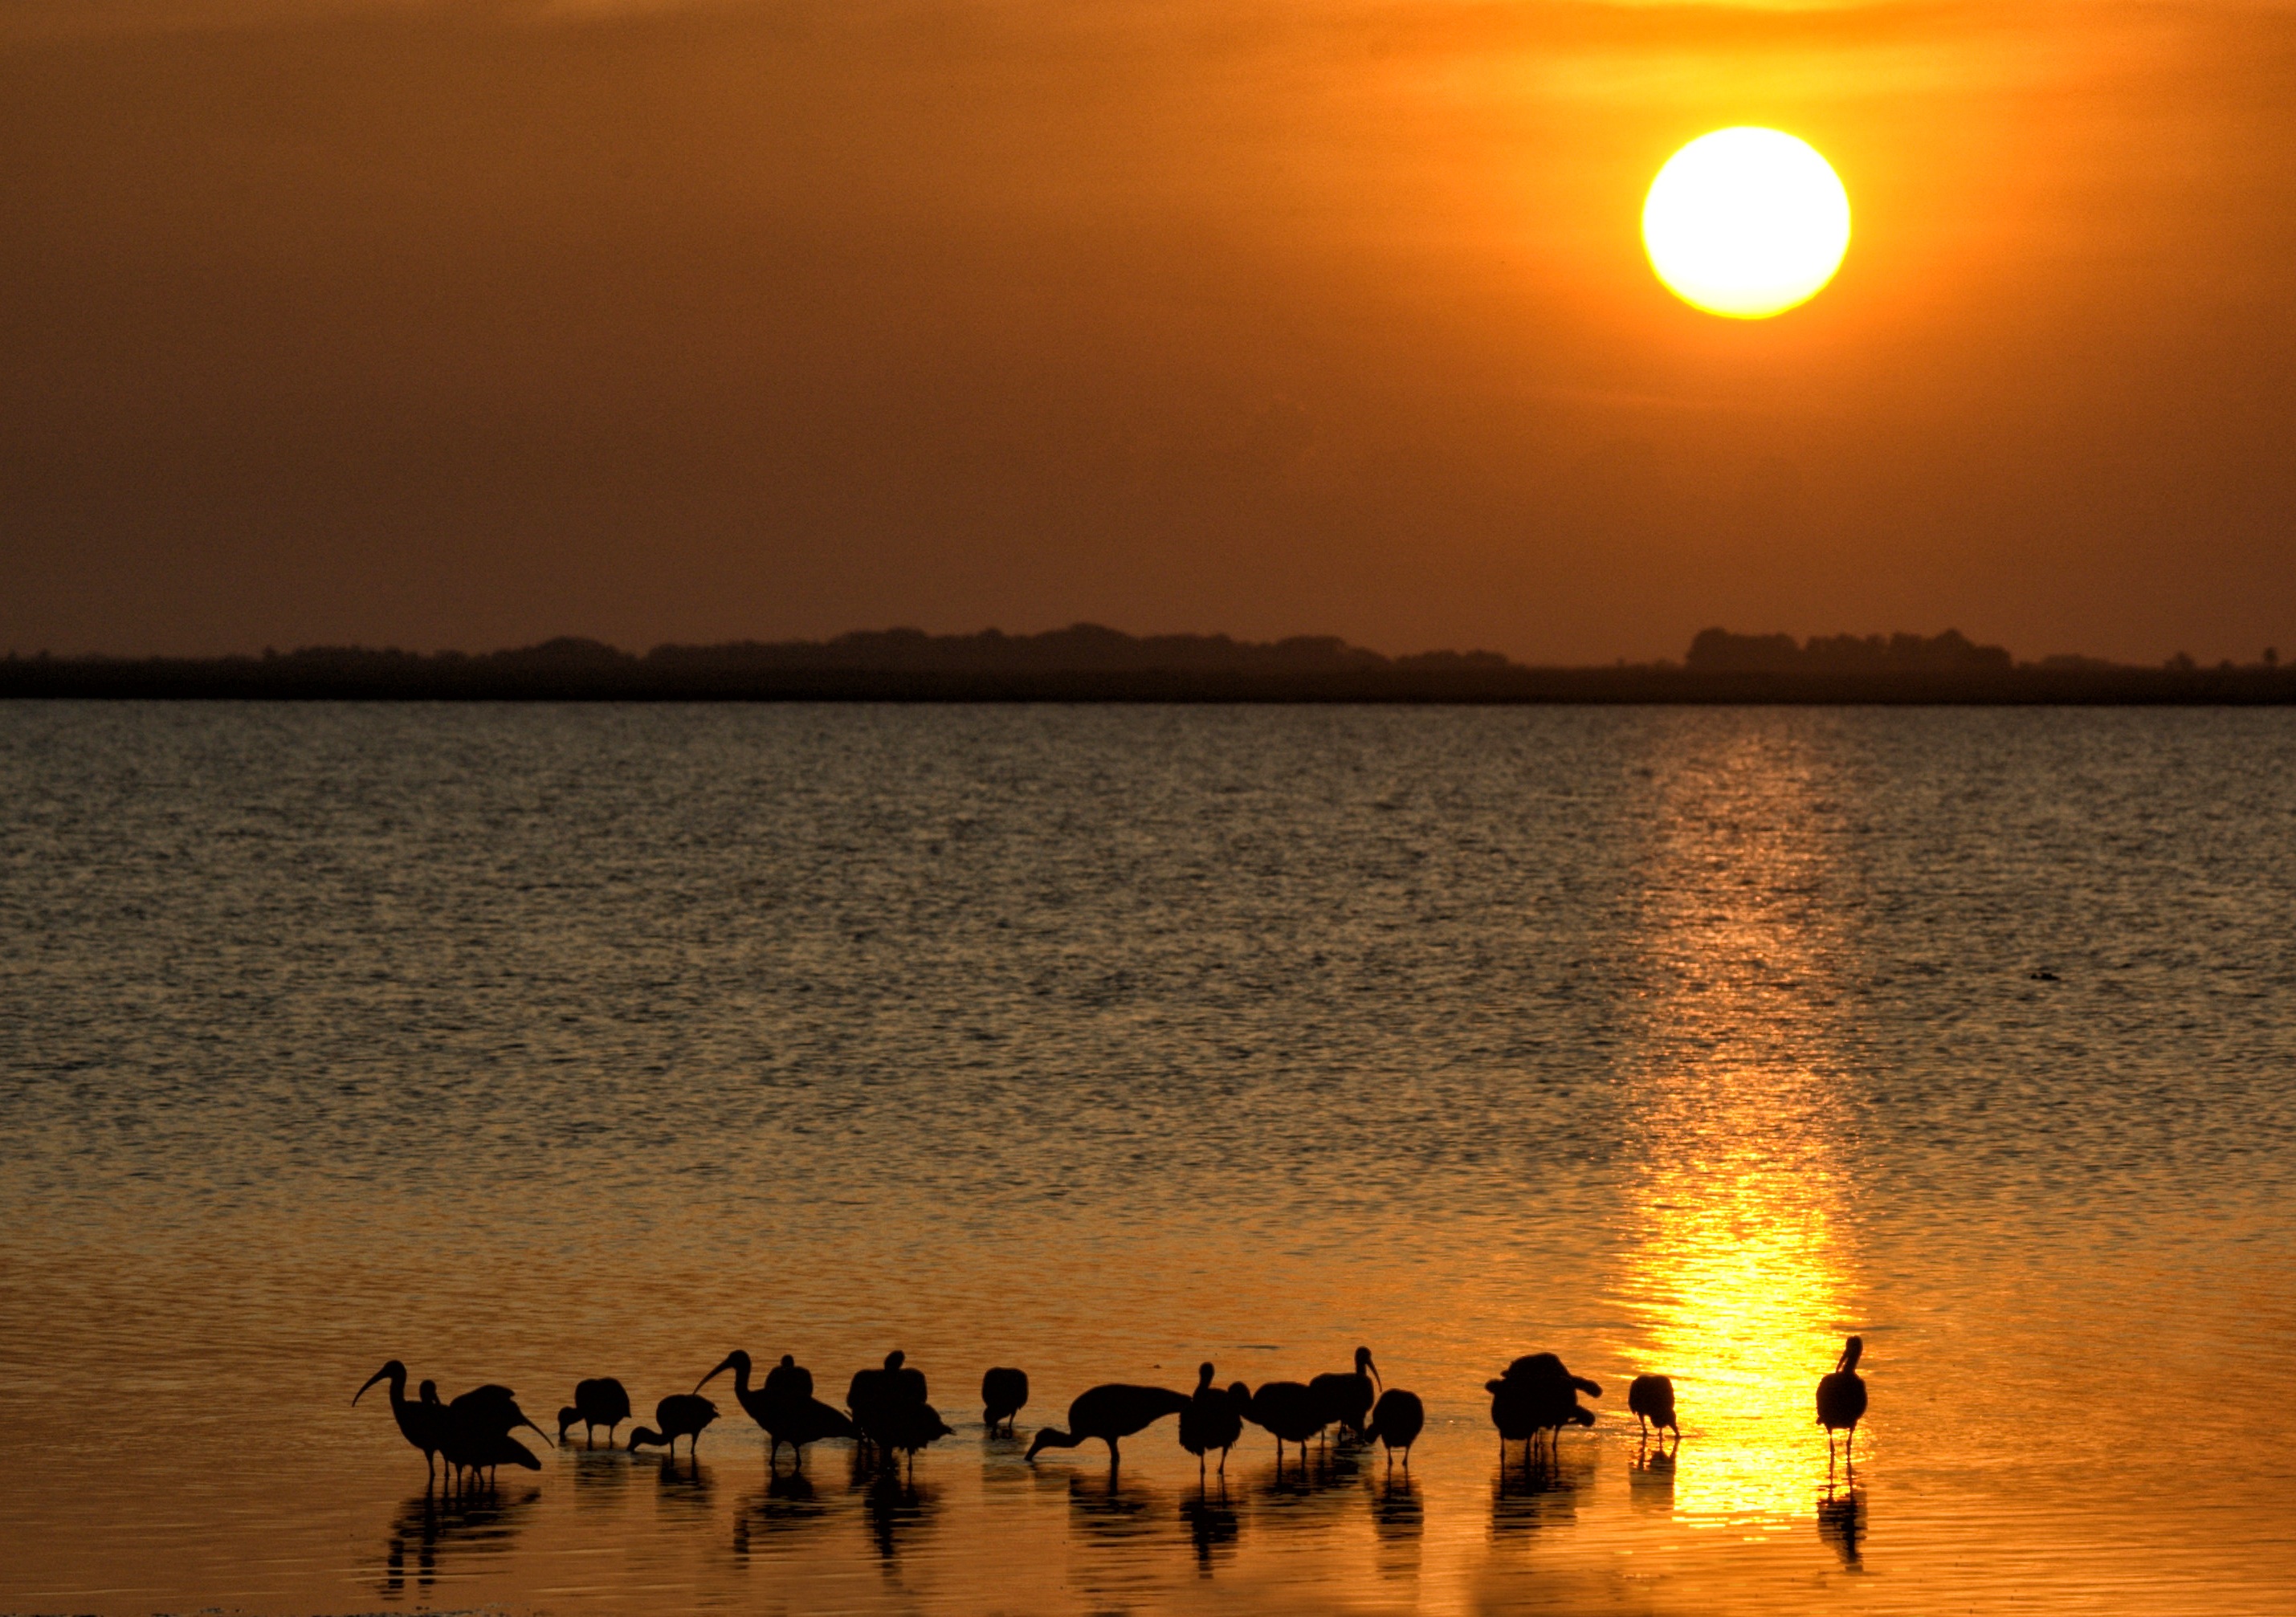
beach, sea, ocean, horizon, sun, sunrise, sunset, sunlight, morning, lake, dawn, dusk, evening, reflection, reflections, ibis, afterglow, atmospheric phenomenon